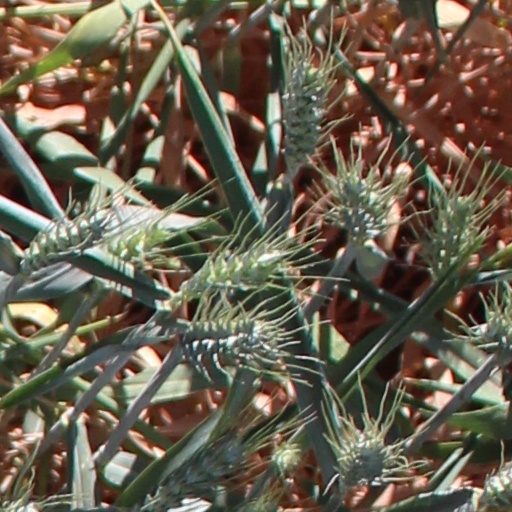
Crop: wheat